Axe to Fall

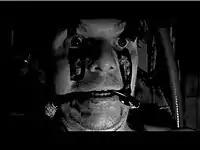
A screenshot from the "Axe to Fall" music video, showing a man strapped to a machine with his eyes forced open and tubes sticking out of his mouth

In October 2009, a music video for the album's title track, directed by Craig Murray, was released. The short video (1:40 in duration) shows a man and a woman strapped to a machine, a television that gives birth to a bio-mechanical creature and several disturbing clips in between. The video features stop motion animation influenced by horror films, and was referred to as "terrifying", "seizure-inducing", "nightmarish", "excruciating", and "gross". It was filmed in Ronda, Spain with the intent of making "a film in which we see a cycle. This cycle will study an idea of new creation without pleasure and the art of numbing for progression". Murray was inspired and influenced by artists Chris Cunningham, Gaspar Noé, Nine Inch Nails. and the films "Ringu", "A Clockwork Orange", and "Hardware" while making the music video. On November 7, the "Axe to Fall" video debuted on MTV2's heavy metal music program "Headbangers Ball".